Jake Hager

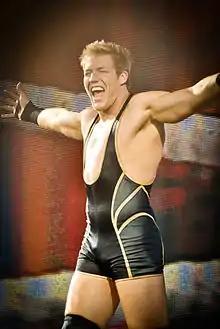
Swagger at "Tribute to the Troops" in December 2010

On September 9, 2008, Hager made his debut on the ECW brand as a heel under the ring name Jack Swagger, winning a match against a local competitor. He immediately started a feud with Tommy Dreamer. He attacked Dreamer on the September 23 episode of "ECW" when Dreamer attempted to stop Swagger from attacking Chase Stevens. He later defeated Dreamer in a normal match and an "Amateur Wrestling Challenge" competition. After weeks of feuding, their rivalry ended in November in an Extreme Rules match, which Swagger won.